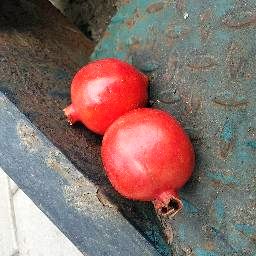
Fruit: Pomegranate
Quality: Good